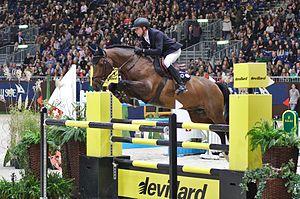
Otello du Soleil est un cheval de sport de robe baie, inscrit au stud-book du Selle français, qui a surtout été monté par le cavalier suisse Romain Duguet, en saut d'obstacles. C'est un fils d'Alligator Fontaine, et d'une fille de Papillon Rouge.